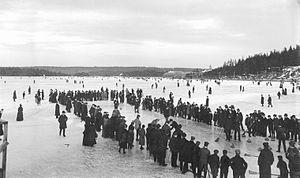
Le curling est un sport de précision pratiqué sur la glace avec des pierres en granite, taillées et polies selon un gabarit international. Le but est de placer les pierres le plus près possible d'une cible circulaire dessinée sur la glace, appelée la maison.